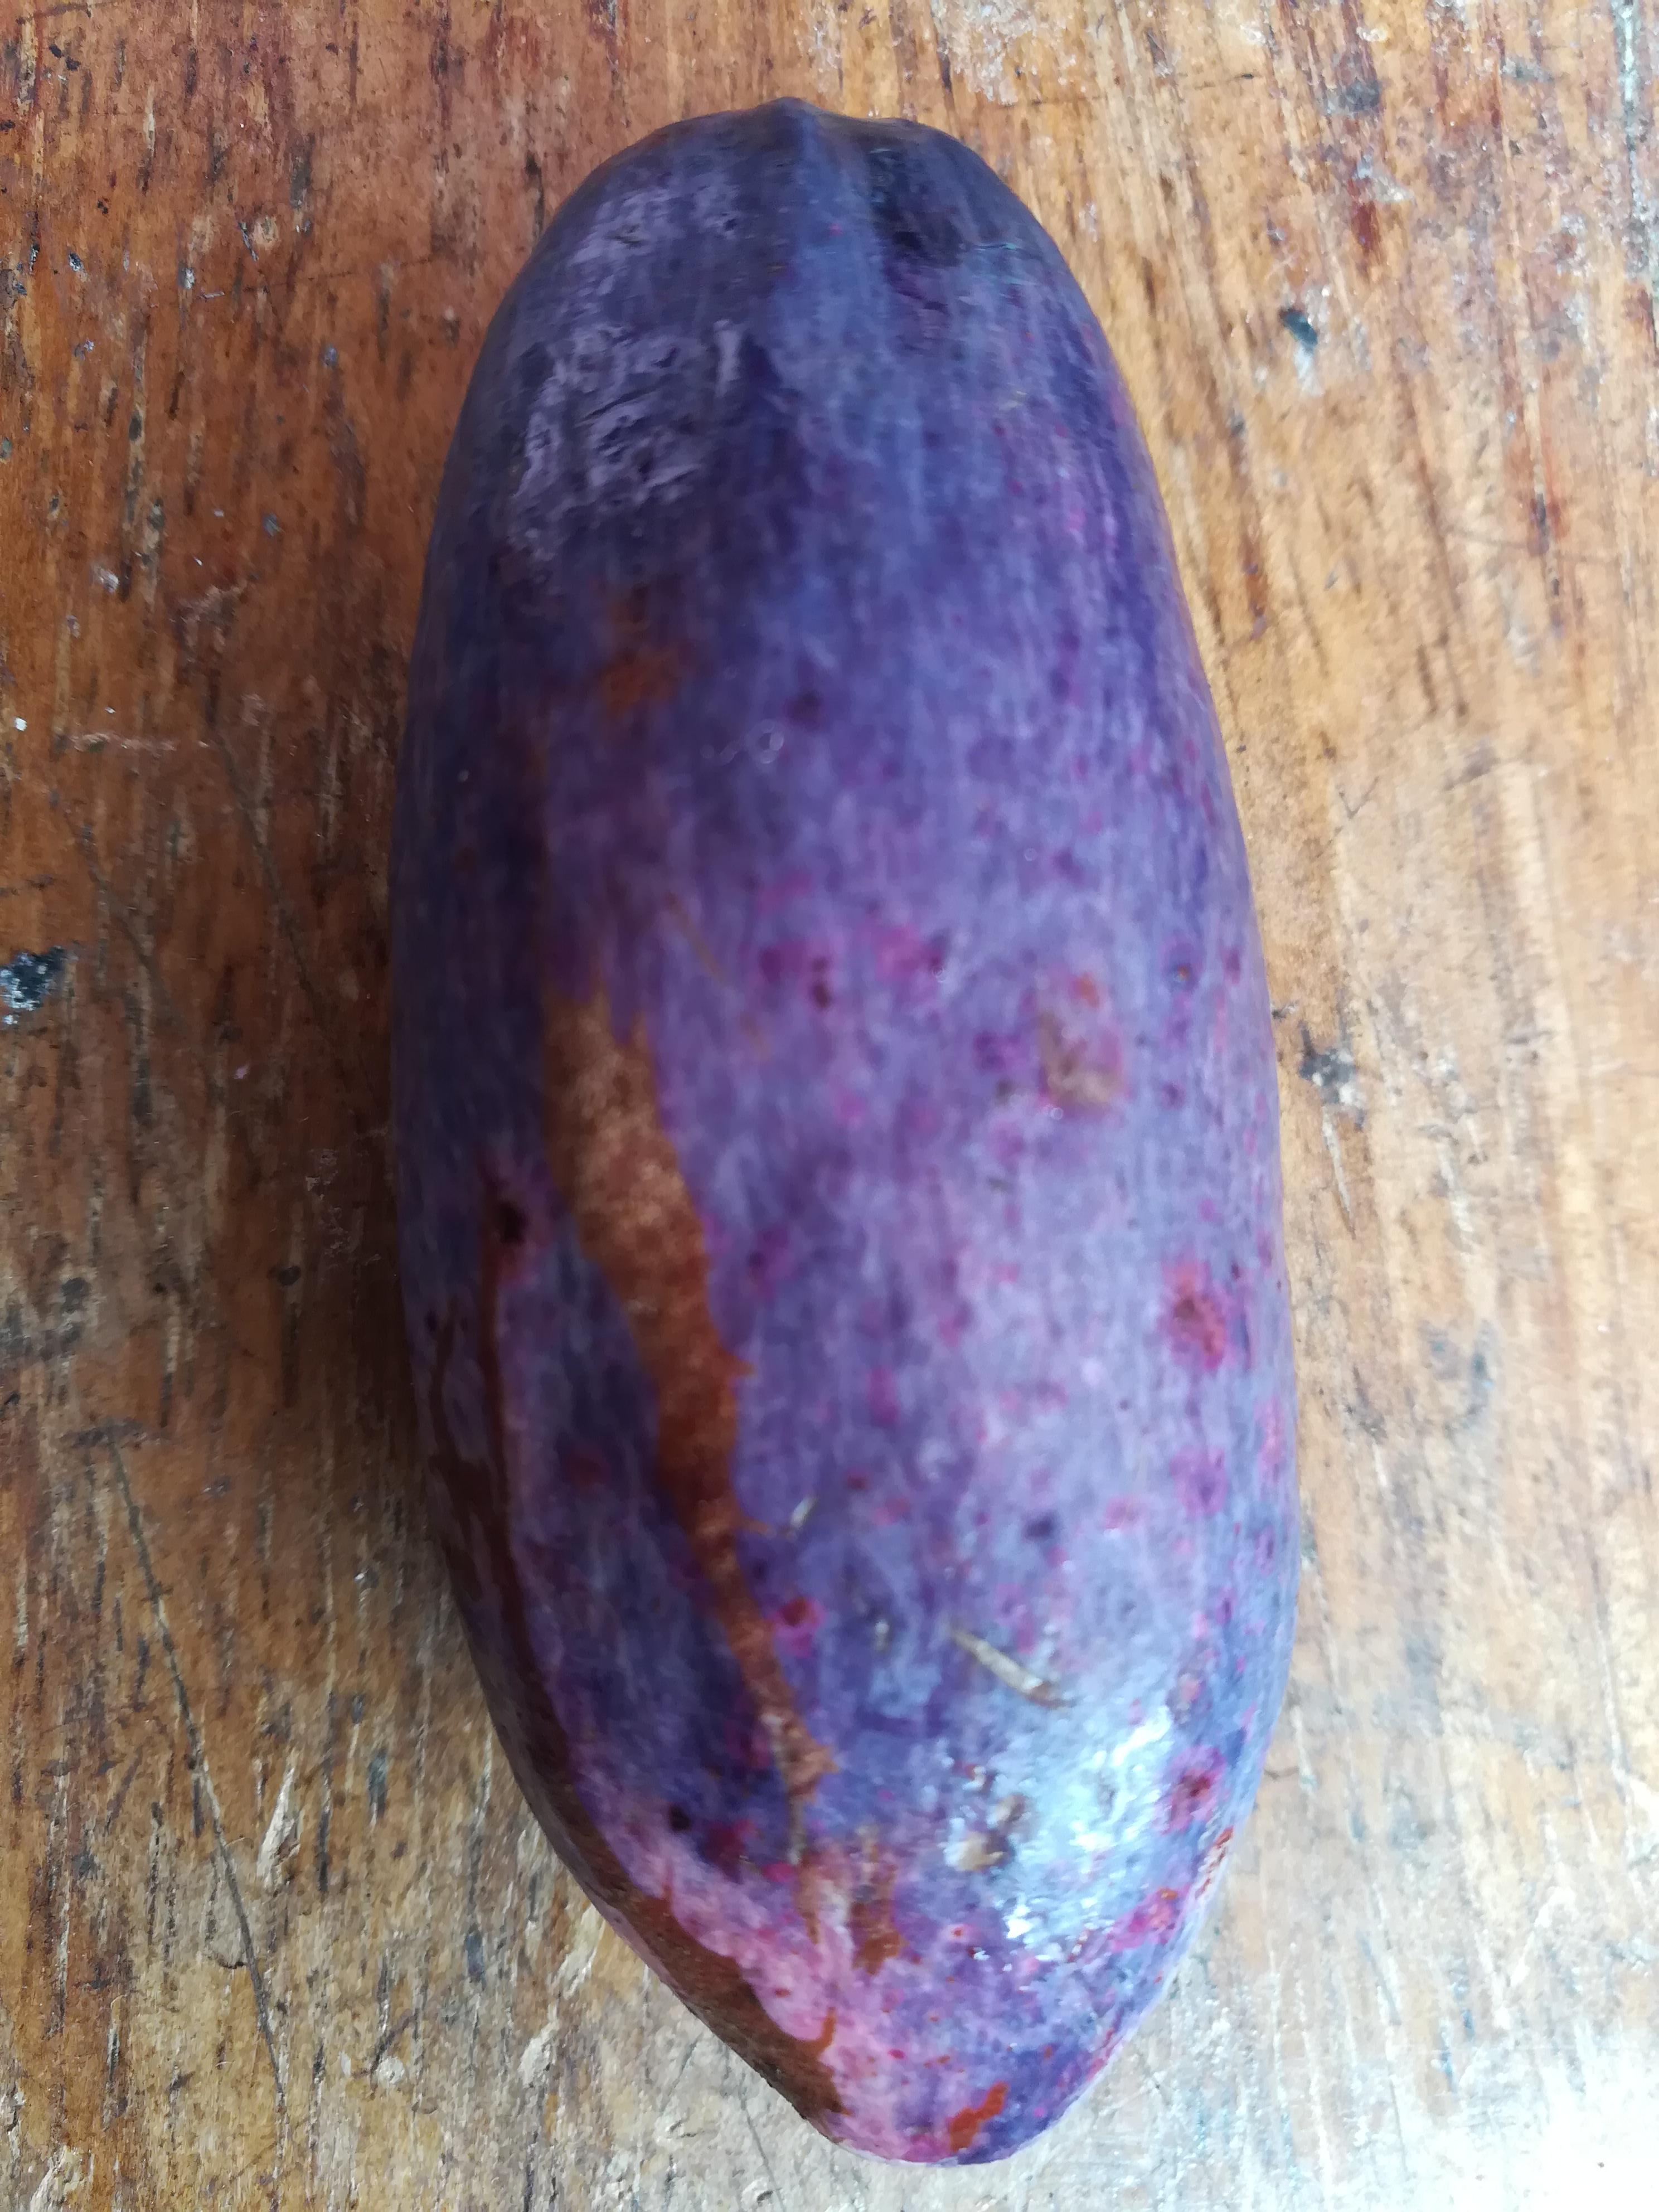
Plum grade: unaffected